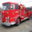
Label: truck